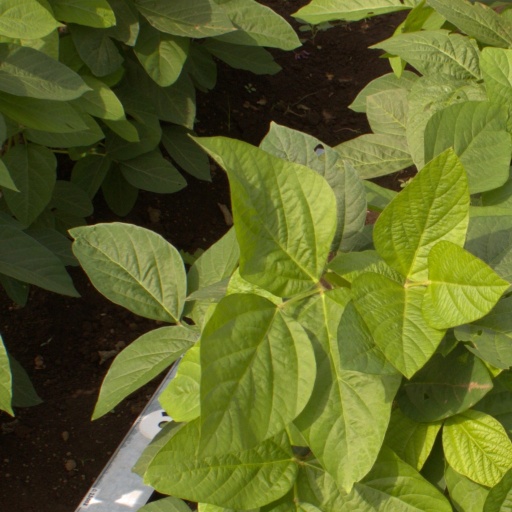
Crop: soybean